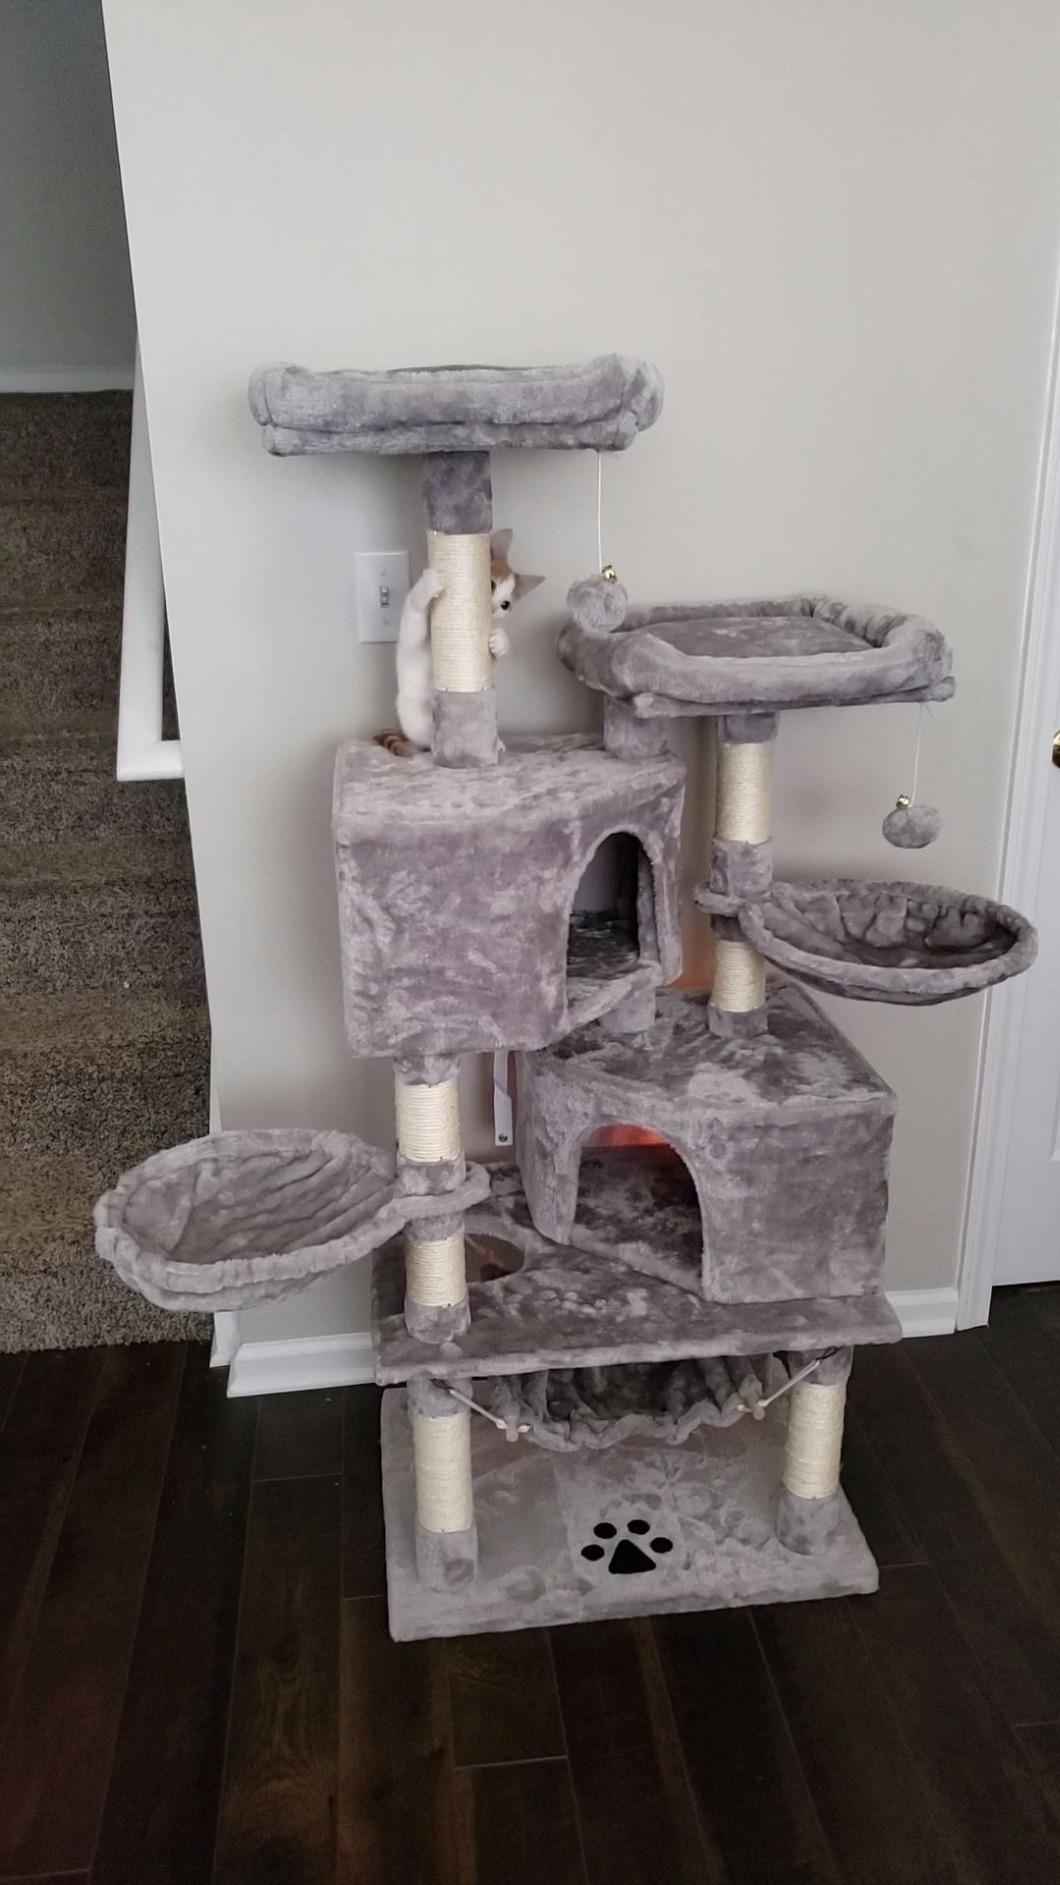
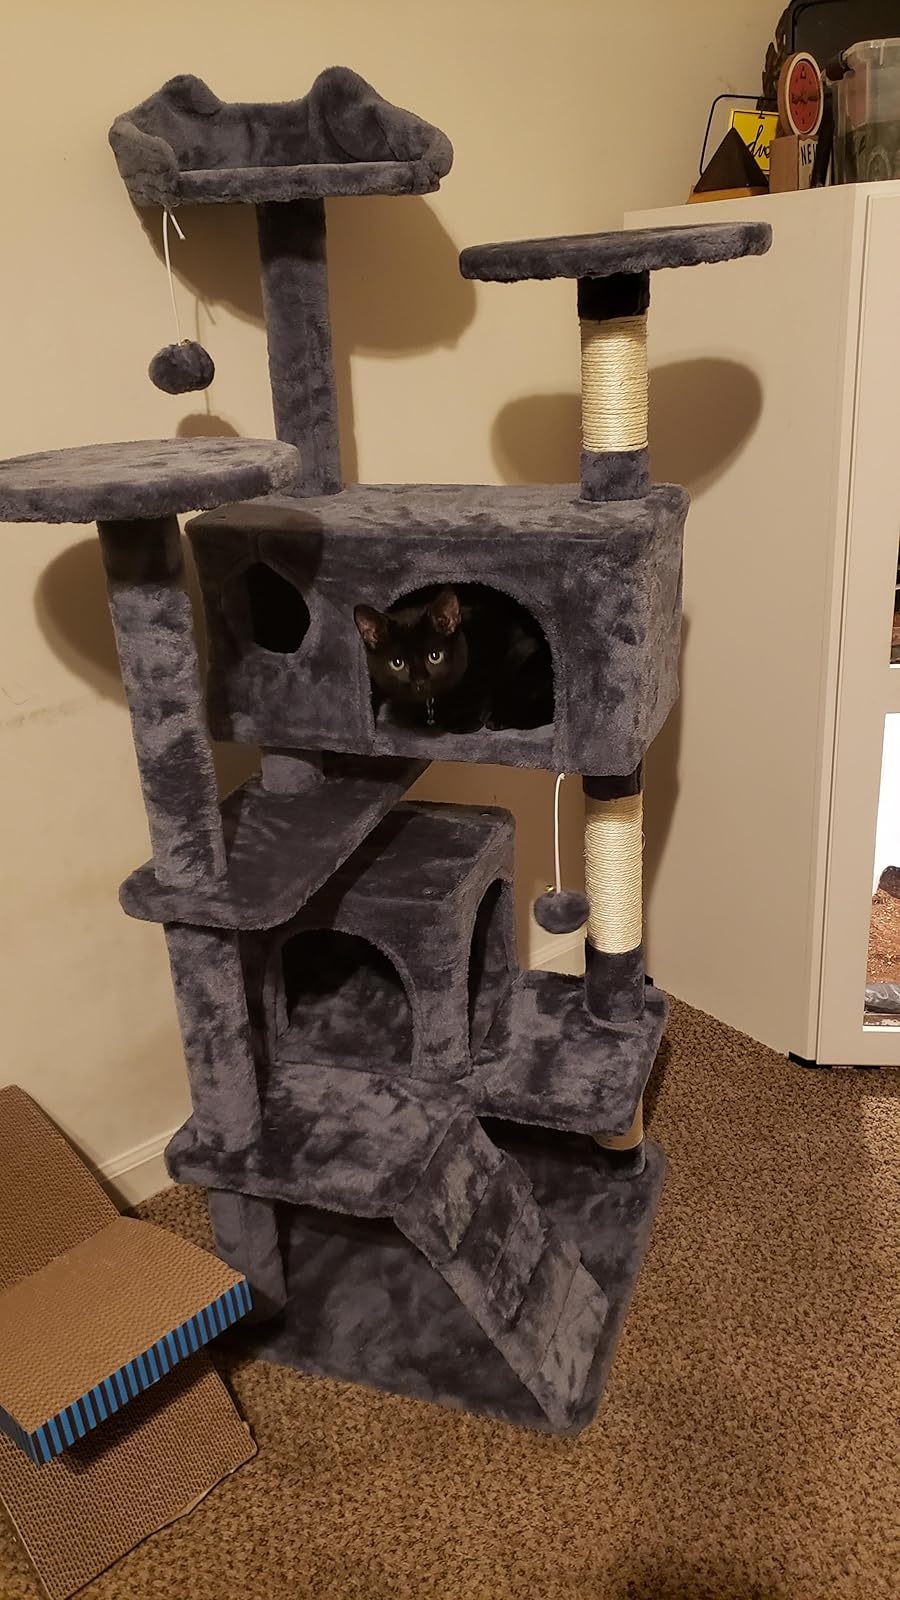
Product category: items_cat tree
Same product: no